History of the Royal Air Force

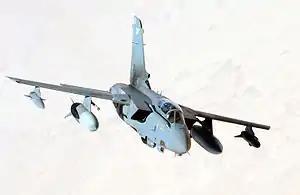
RAF GR4 Tornado fighter on a combat mission over Iraq during Operation Telic.

After victory in World War II, the RAF was to be further re-organized, as technological advances in air warfare saw the arrival of jet fighters and bombers. The first significant Cold War action of the RAF was its support to the Berlin Airlift in 1948 and 1949 which was originally designated Operation Knicker and Operation Carter-Paterson and later titled Operation Plainfare.